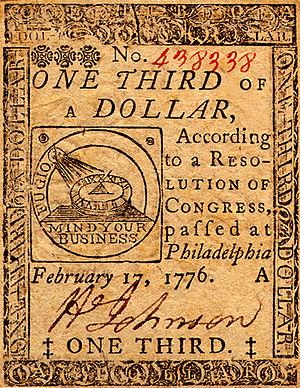
John Holker junior, né à Manchester en 1745 et mort à Berryville le 13 avril 1822, est un manufacturier français, inspecteur général des manufactures à la suite de son père et acteur de la Révolution américaine, nommé en 1778 consul de France en Pennsylvanie, puis en 1779 consul général de France pour les quatre états du Delaware, de Pennsylvanie, de New York et du New Jersey.
Le continental qualifie les premières monnaies papier, mais aussi des pièces de monnaie comme le Fugio cent, c'est-à-dire créées pour soutenir la lutte contre l'Angleterre lors de la Guerre d'indépendance des États-Unis. On désignait ainsi le continental currency dollar par opposition à la livre sterling britannique. Il est considéré comme étant un « prototype » du dollar américain actuel.
Les billets de banque en dollar américain sont les billets de banque émis par la réserve fédérale américaine et utilisés par l'ensemble des pays utilisateurs du dollar américain. La totalité des billets actuellement en circulation sont fabriqués par le Bureau of Engraving and Printing pour le compte de la réserve fédérale des États-Unis. La monnaie américaine étant très utilisée comme moyen d'échange et comme réserve de valeurs, il est estimé à 1,56 mille milliards de dollars la valeur des billets en circulation dans le monde.